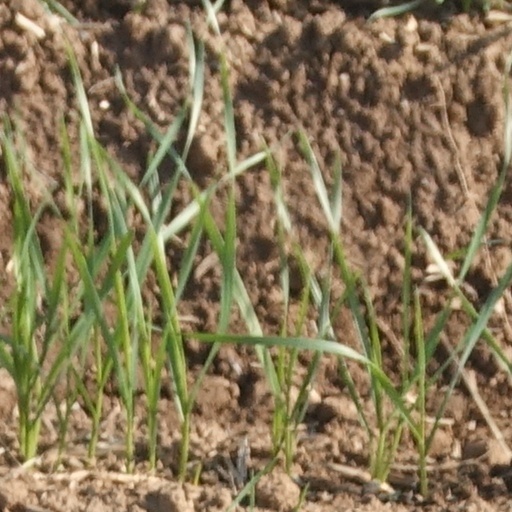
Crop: wheat